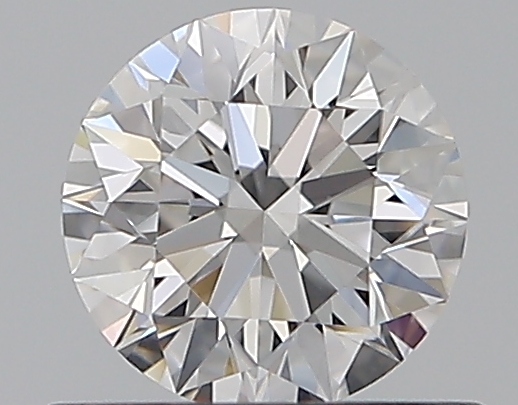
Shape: round
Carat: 0.5
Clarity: VVS2
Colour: D
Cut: EX
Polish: EX
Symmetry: EX
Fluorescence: F
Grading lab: GIA
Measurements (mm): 5.05 x 5.07 x 3.17